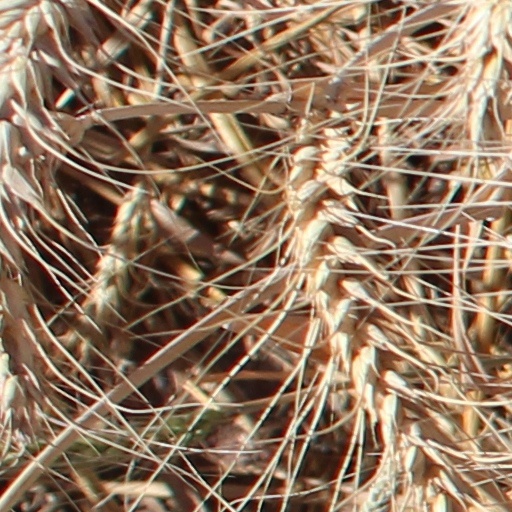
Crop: wheat